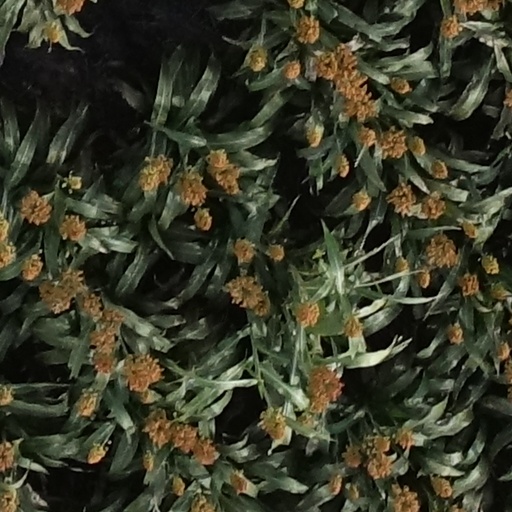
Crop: sorghum